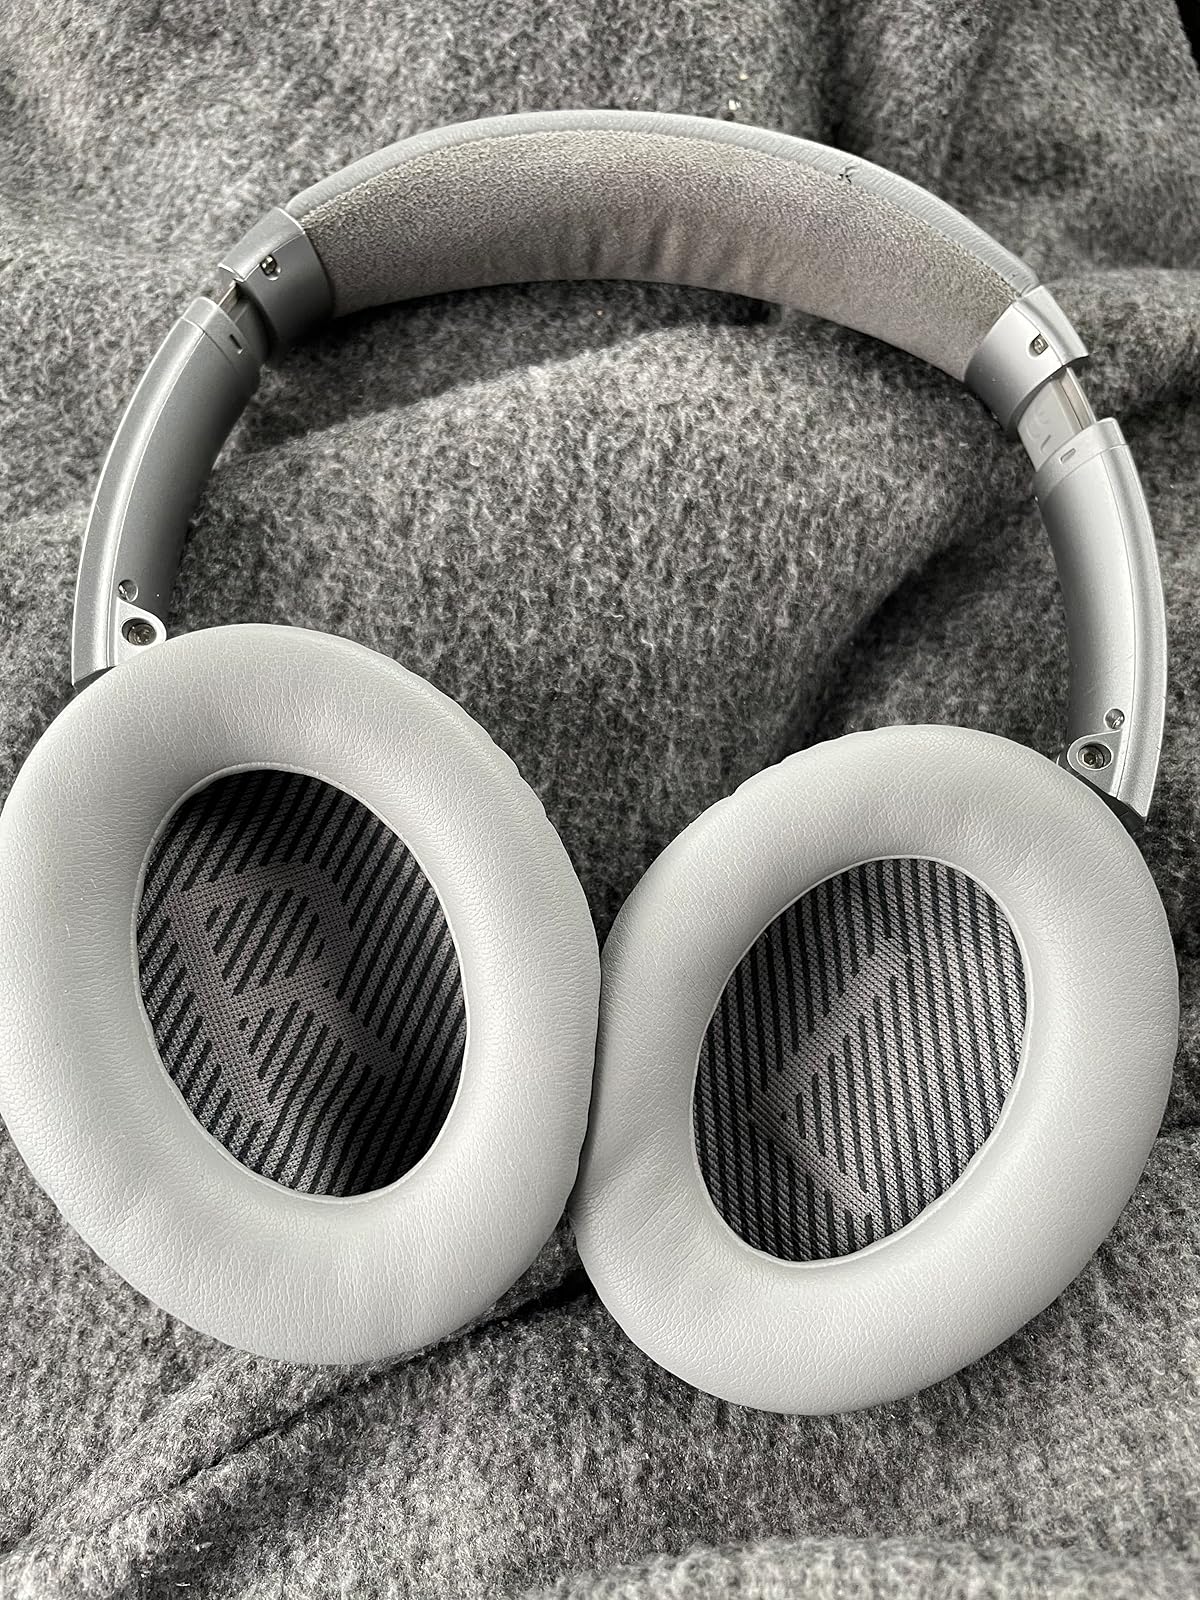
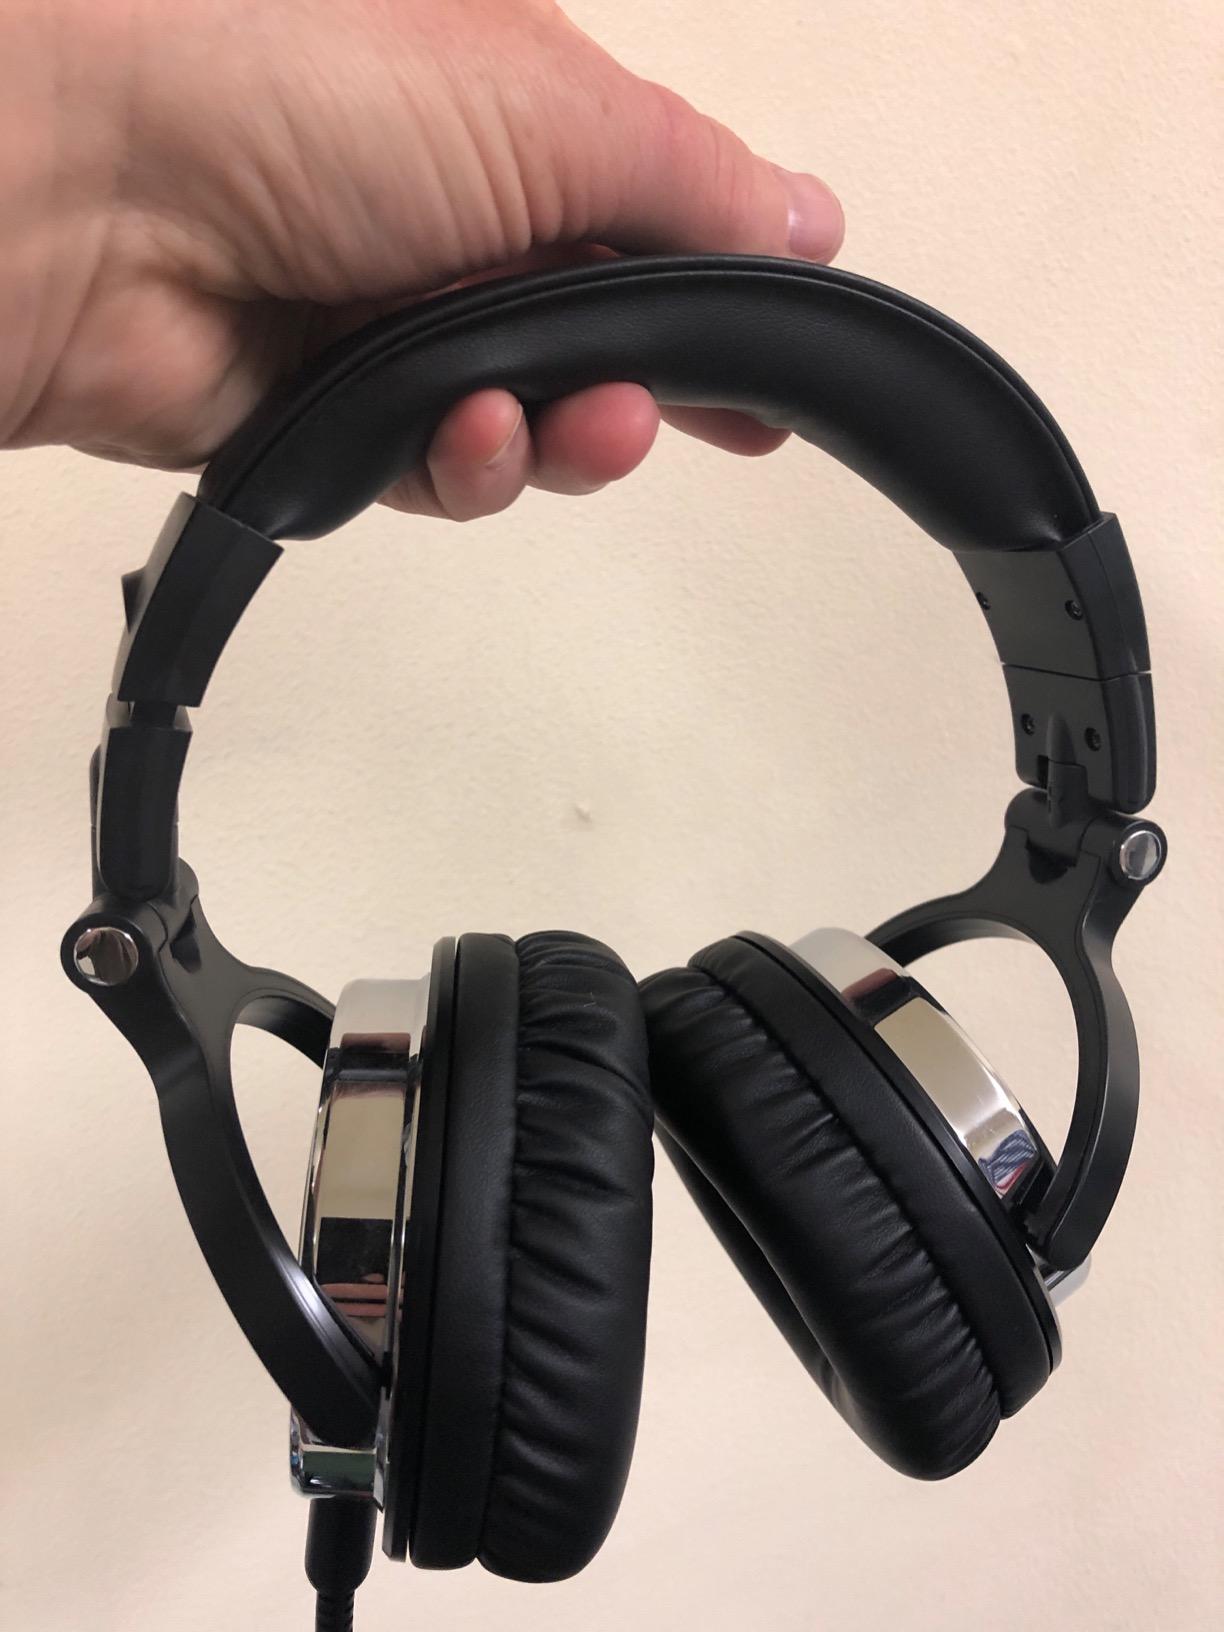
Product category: headphones
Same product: no